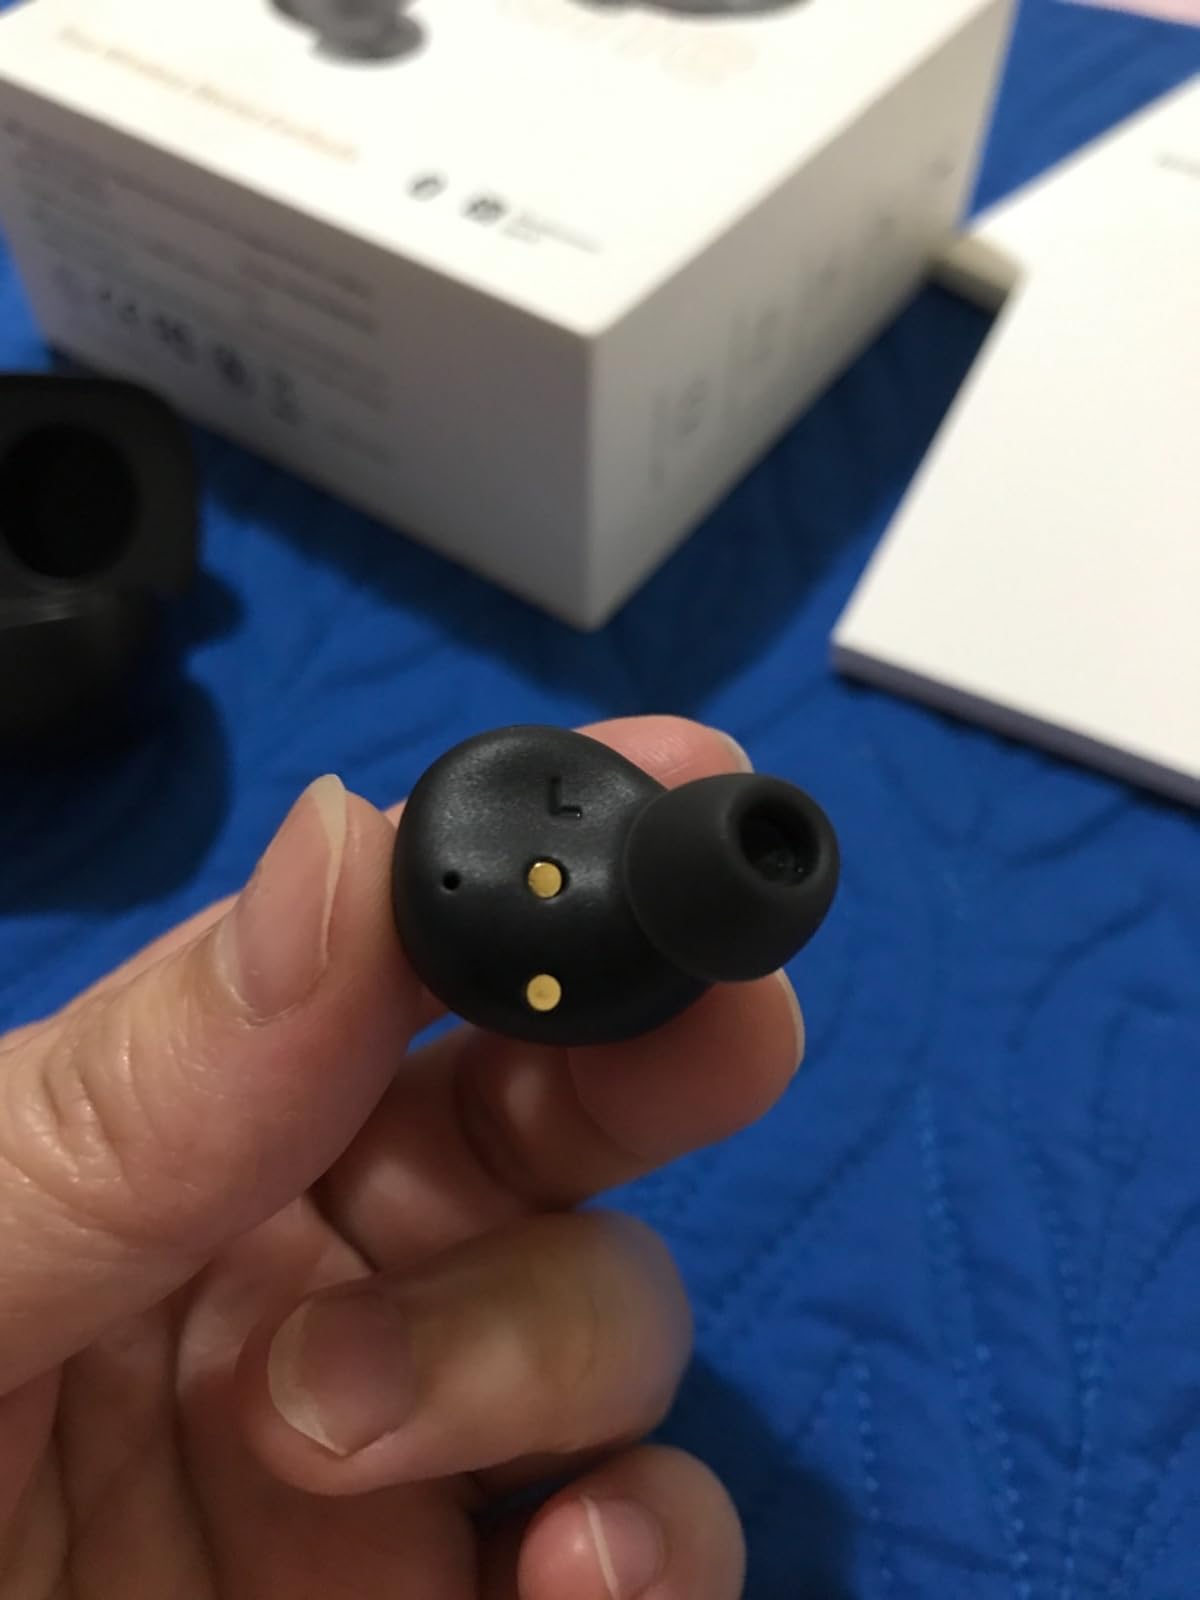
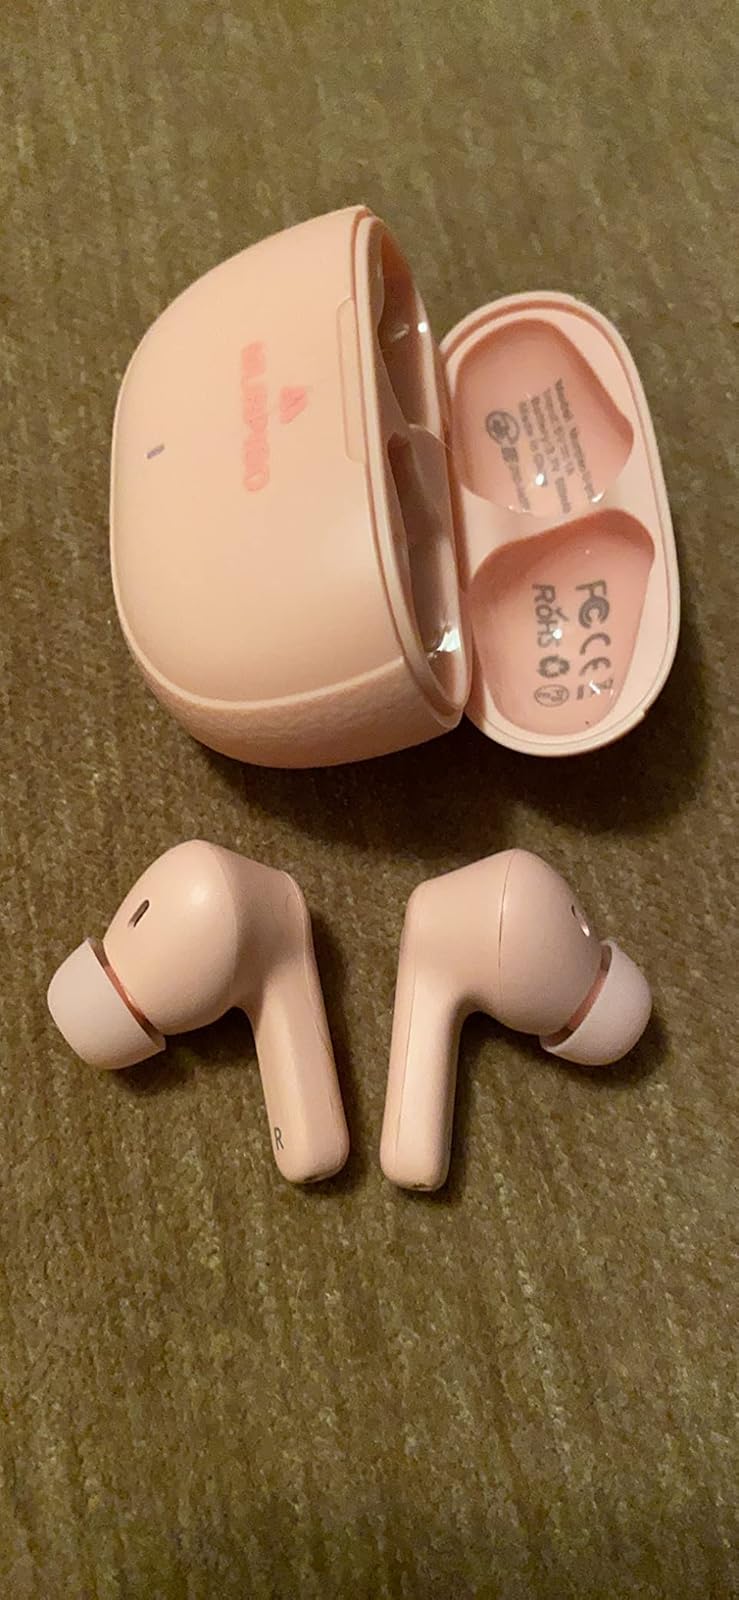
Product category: earbuds
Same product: no